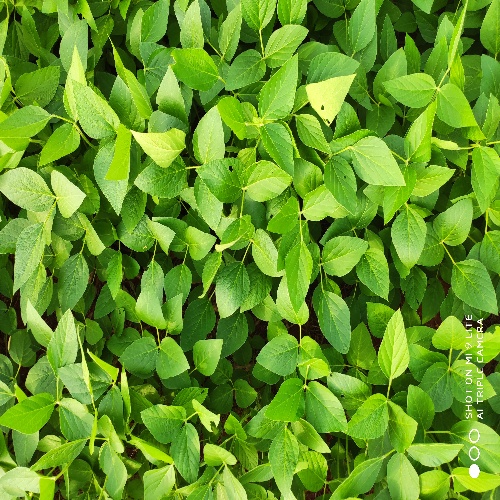
Label: Caterpillar